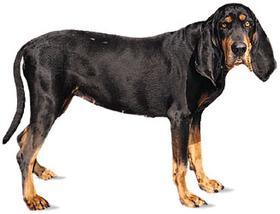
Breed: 225-n000062-black_and_tan_coonhound